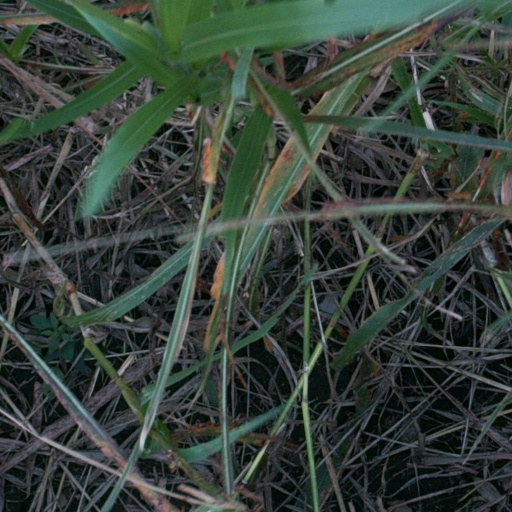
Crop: sorghum